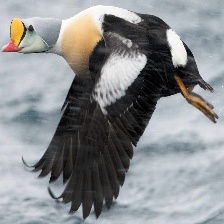
Species: KING EIDER
Scientific name: SOMATERIA SPECTABILIS
ImageNet parent category: drake